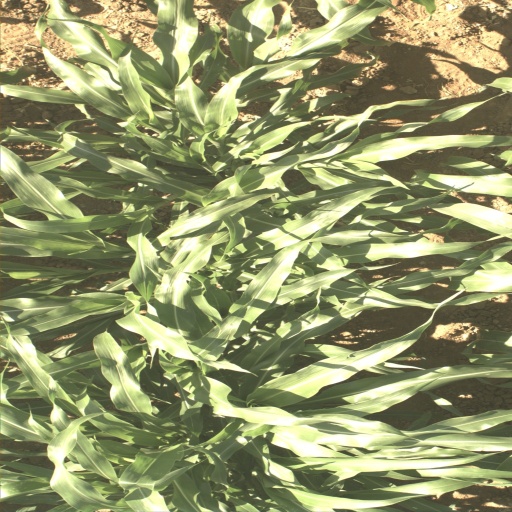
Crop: sorghum